Desuetude

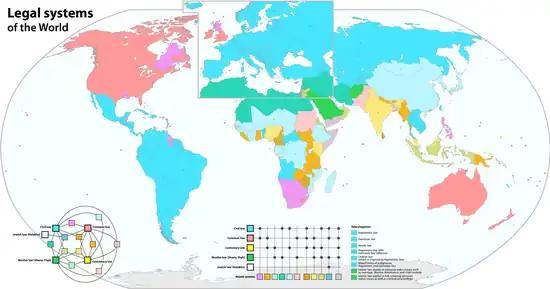
Legal systems of the world. Common law countries are shaded the darker pink.

Desuetude does not apply to requirements of the United States Constitution. In "Walz v. Tax Commission of the City of New York", 397 U.S. 664, 678 (1970), the United States Supreme Court asserted that: "It is obviously correct that no one acquires a vested or protected right in violation of the Constitution by long use, even when that span of time covers our entire national existence and indeed predates it."